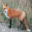
Label: fox